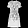
Label: Dress